Jimmy Page

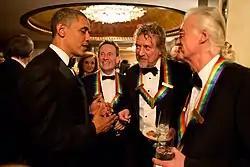
Page (right) with the other surviving members of Led Zeppelin, with U.S. President Barack Obama at the 2012 Kennedy Center Honors

On 10 December 2007, the surviving members of Led Zeppelin, as well as John Bonham's son, Jason Bonham played a charity concert at the O2 Arena London. According to "Guinness World Records 2009", Led Zeppelin set the world record for the "Highest Demand for Tickets for One Music Concert" as 20 million requests for the reunion show were rendered online. On 7 June 2008, Page and John Paul Jones appeared with the Foo Fighters to close the band's concert at Wembley Stadium, performing "Rock and Roll" and "Ramble On". On 20 June 2008, at a ceremony at Guildford Cathedral, he was awarded an honorary doctorate from the University of Surrey. For the 2008 Summer Olympics, Page, David Beckham and Leona Lewis represented Britain during the closing ceremonies on 24 August 2008. Beckham rode a double-decker bus into the stadium, and Page and Lewis performed "Whole Lotta Love".